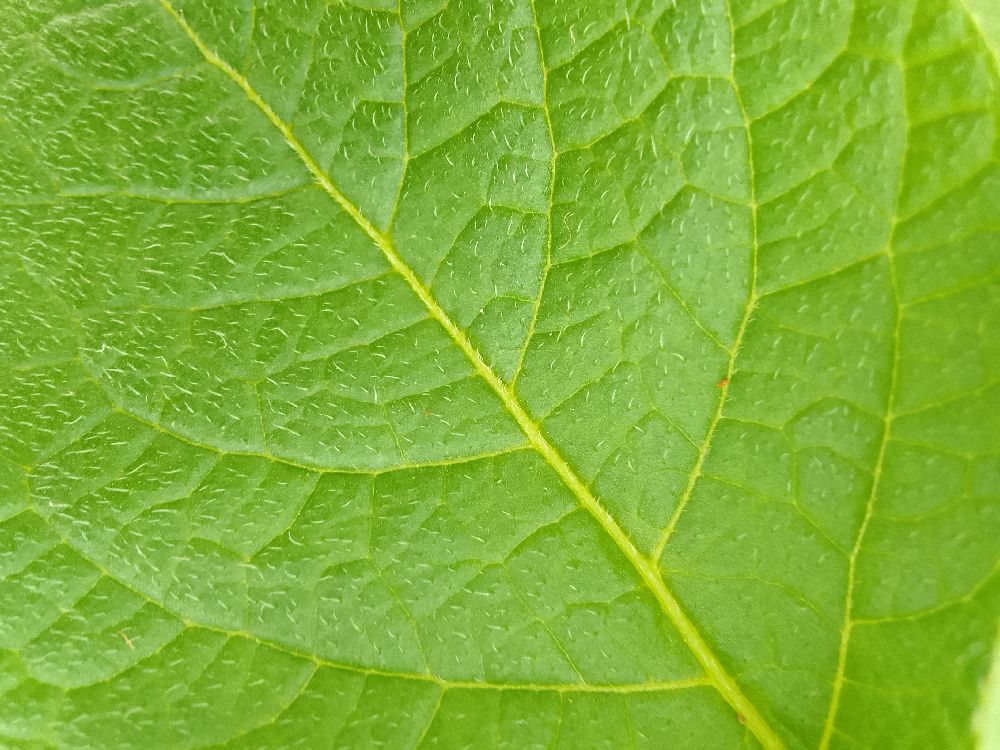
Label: Healthy